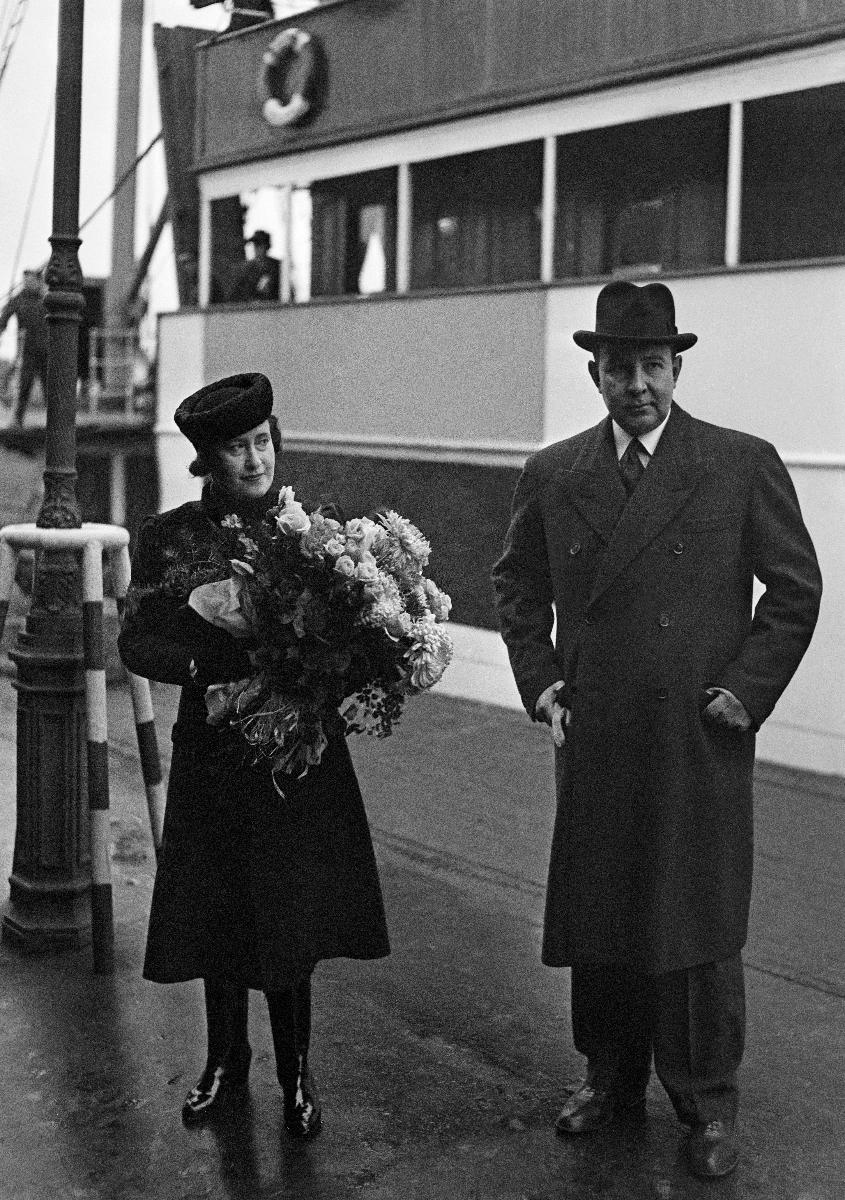
Viron lähettiläs Rudolf Möllerson ja puoliso Henriette Möllerson
Estlands sändebud Rudolf Möllerson och maka Henriette Möllerson; Estonian envoy Rudolf Möllerson and spouse Henriette Möllerson
sisällön kuvaus: Viron lähettiläs Rudolf Möllerson ja puoliso Henriette Möllerson lähtevät Suomesta 28.11.1939. content description: Estonian envoy Rudolf Möllerson and his spouse Henriette Möllerson leave Finland 28.11.1939. innehållsbeskrivning: Estlands sändebud Rudolf Möllerson och makan Henriette Möllerson avreser från Finland 28.11.1939.
Kuvaaja: Sundström, Hugo, kuvaaja
Vuosi: 1939
Paikka: Suomi, Uusimaa, Helsinki
Aiheet: Möllerson, Rudolf; HBL; henkilöt; diplomaatit; virolaiset; persons; diplomats; Estonians; politics; estonian diplomats; personer (individer); diplomater; ester; politik; personer; estniska diplomater